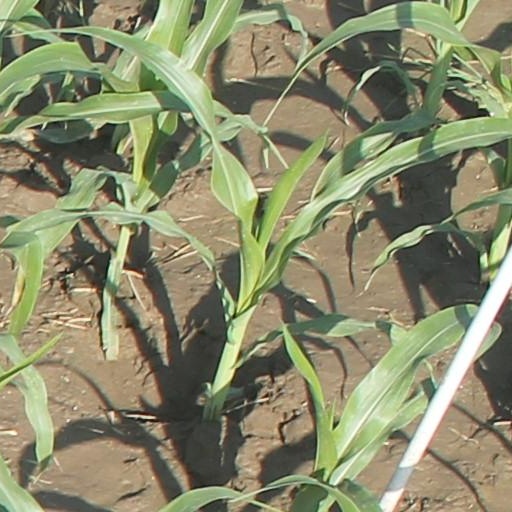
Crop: maize; corn